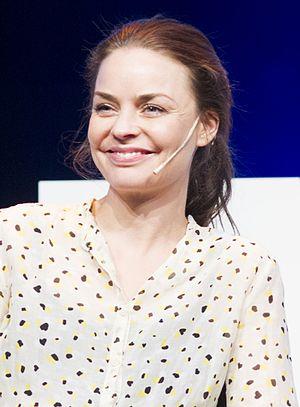
Agnes Elisabet Hilden Kittelsen, née le 20 mai 1980 à Kristiansand, est une actrice norvégienne.